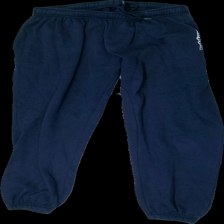
View: front
Type: Trousers
Category: Unisex
Brand: Kappa
Colors: Blue
Material: 61% polyester, 39% cotton
Cut: Regular
Size: S
Season: All
Price range: 50-100
Recommended usage: Export